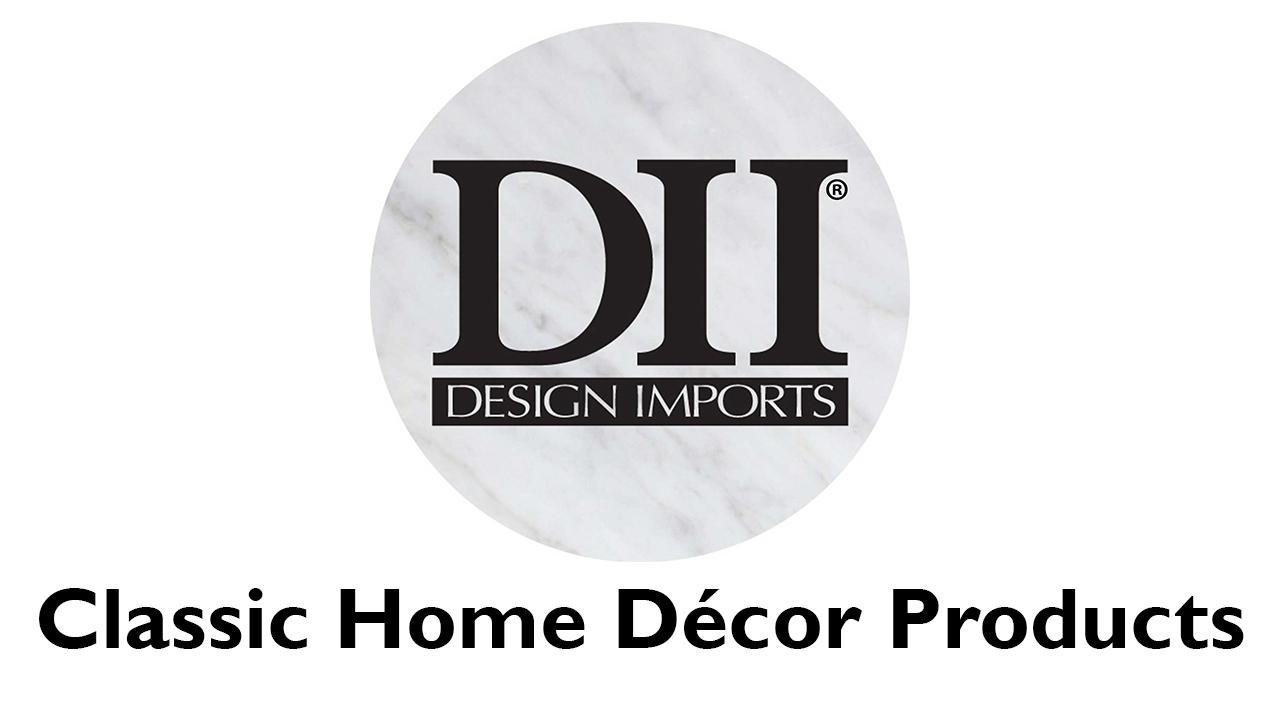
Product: DII 100% Cotton 6x14x4 Wine Halloween Holiday Set/2-All, Hallows Eve Bags
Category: Home & Kitchen | Kitchen & Dining | Storage & Organization
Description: MORE DII GIFT BAG OPTIONS - DII offers delightful Kitchen Linens including dishtowels, dish cloths, aprons, potholders, and oven mitts, but for more options search: DII Gift BAG or click the DII link at the top of the page to explore our other collection.
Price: $10.02
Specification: ProductDimensions:16x4x6inches|ItemWeight:3.2ounces|ShippingWeight:3.2ounces(Viewshippingratesandpolicies)|Manufacturer:DII|ASIN:B01MZGEIE4|Itemmodelnumber:CAMZ37634